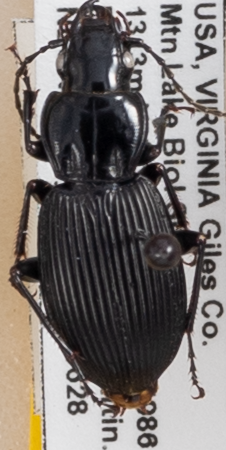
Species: Pterostichus lachrymosus
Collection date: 2022-06-28
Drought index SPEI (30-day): -0.616
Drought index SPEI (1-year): -0.922
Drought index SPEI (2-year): -0.46